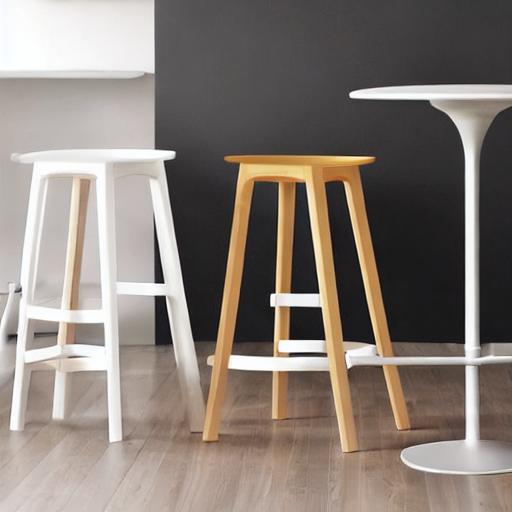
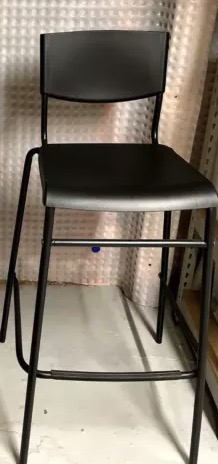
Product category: stool
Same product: no